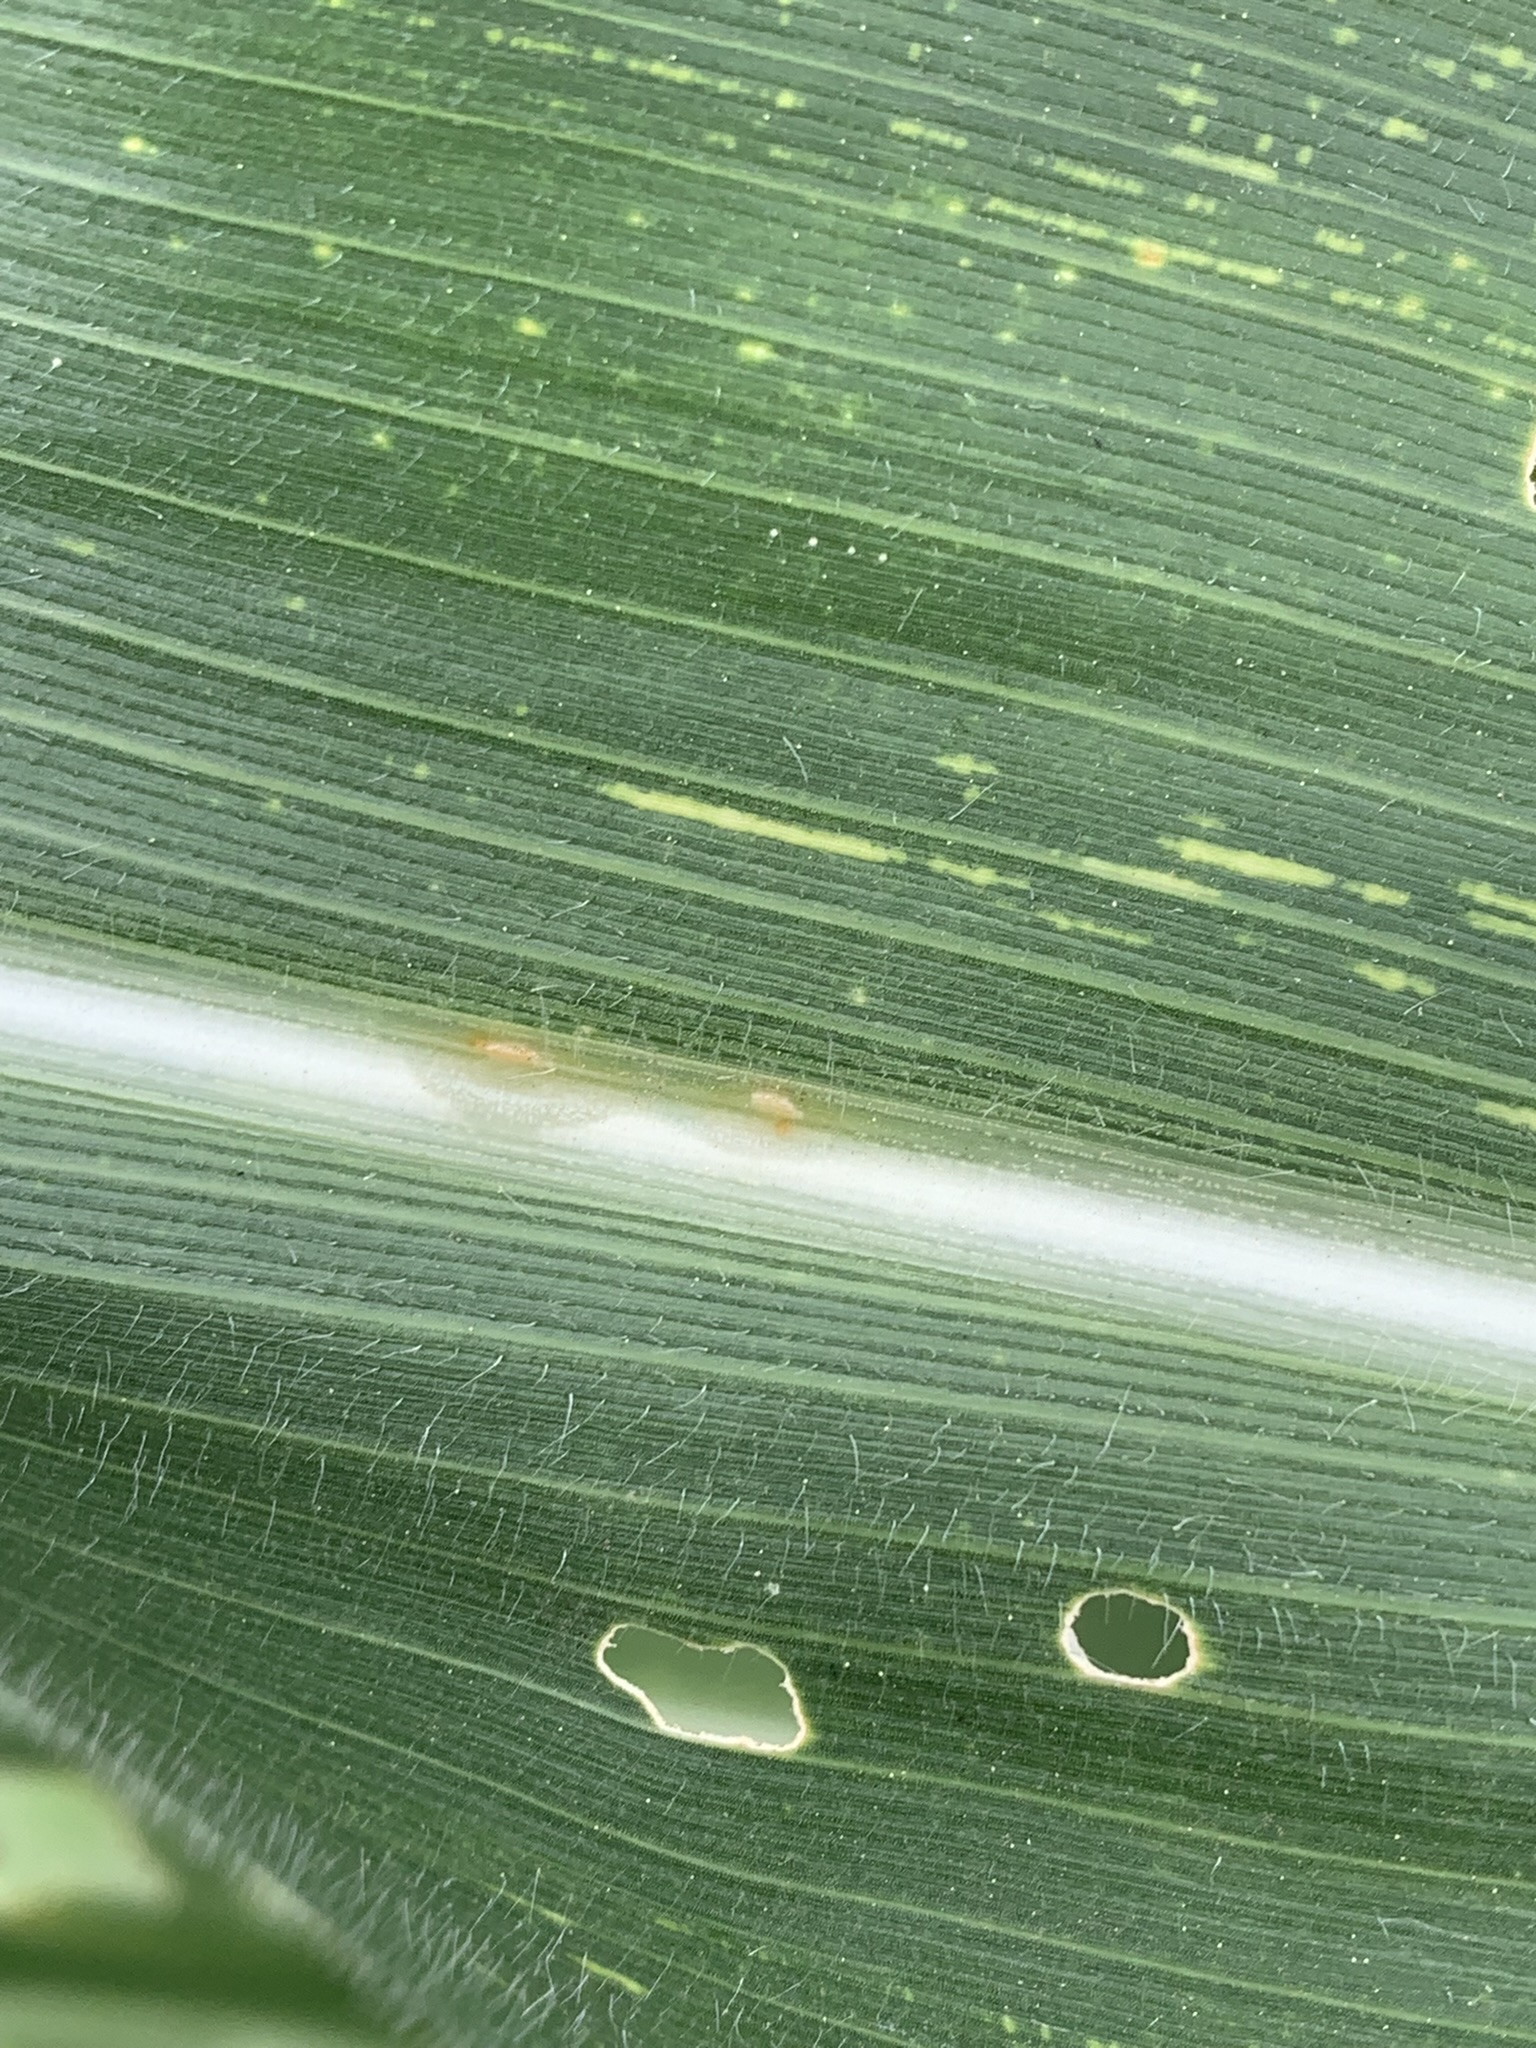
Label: MSV